Mell Lazarus

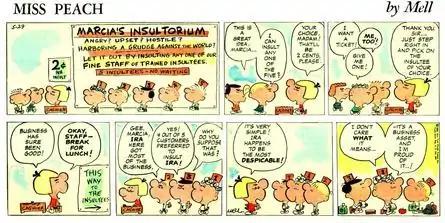
Mell Lazarus' "Miss Peach" of May 29, 1960.

Lazarus served as president of the National Cartoonists Society for two consecutive terms, from 1989 to 1993.